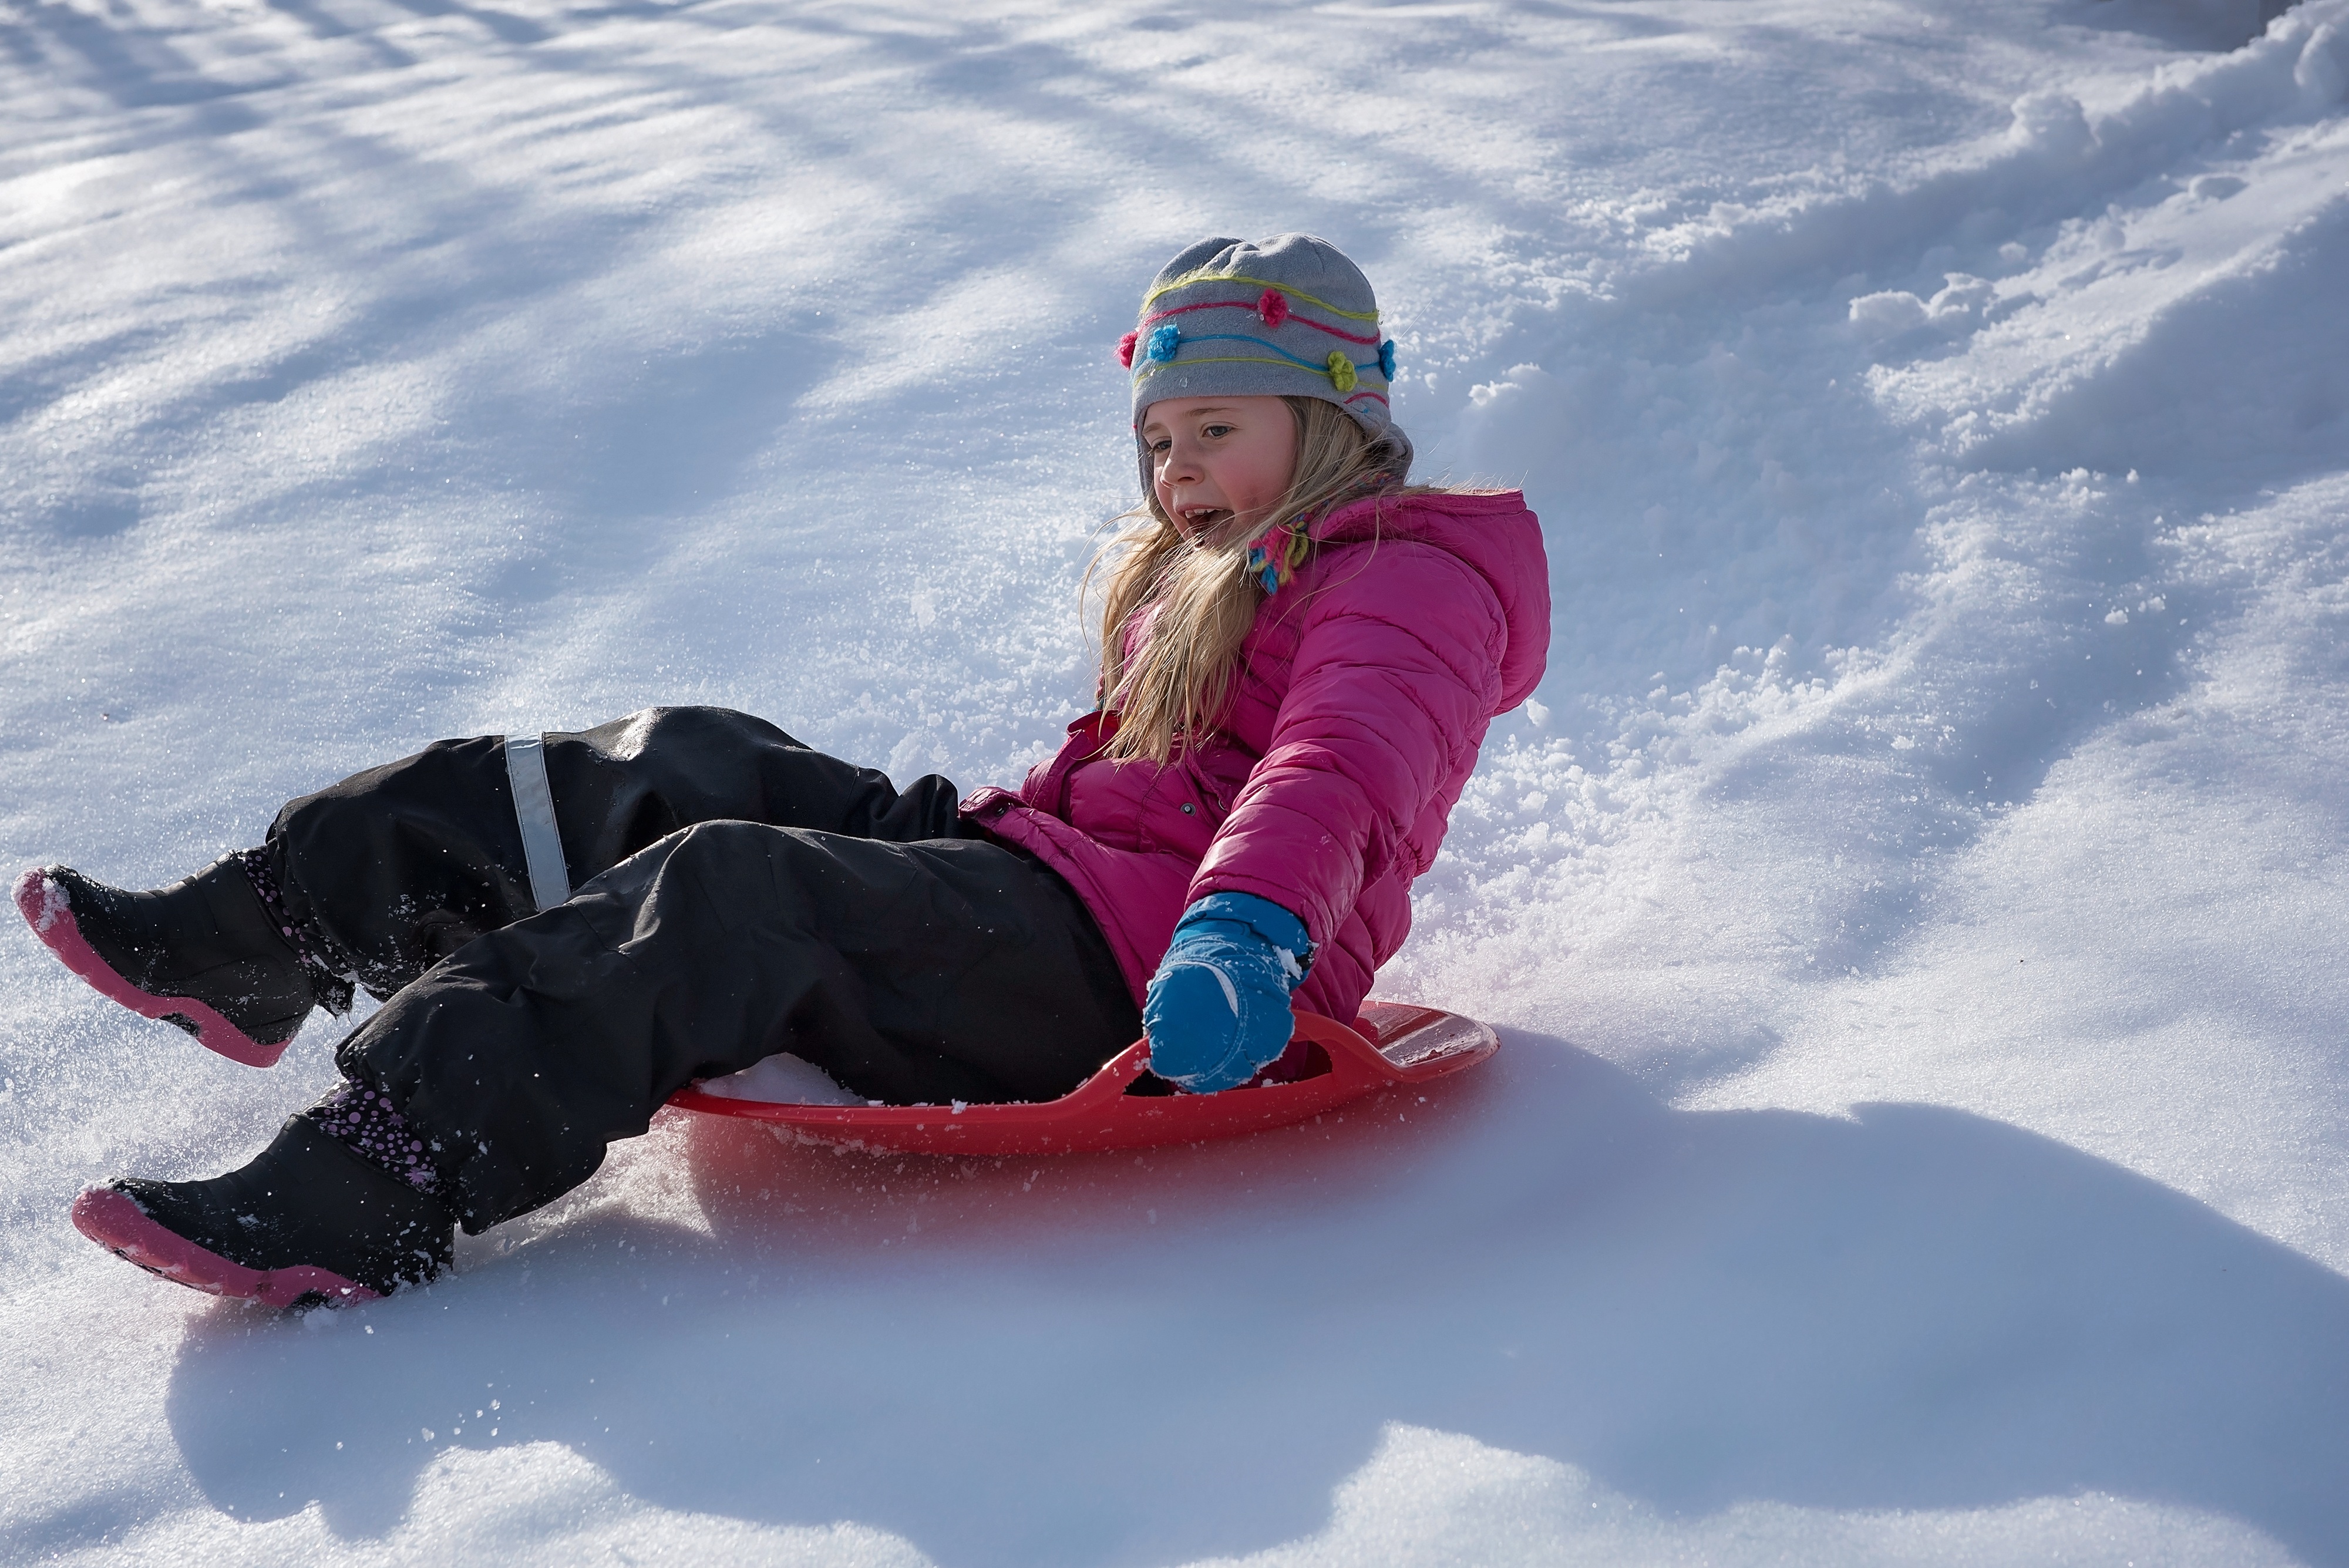
snow, winter, girl, vehicle, child, extreme sport, winter sport, fun, sports, downhill, footwear, bob, sled, in motion, sledding, tubing, slip, in action, ride on, winter fun